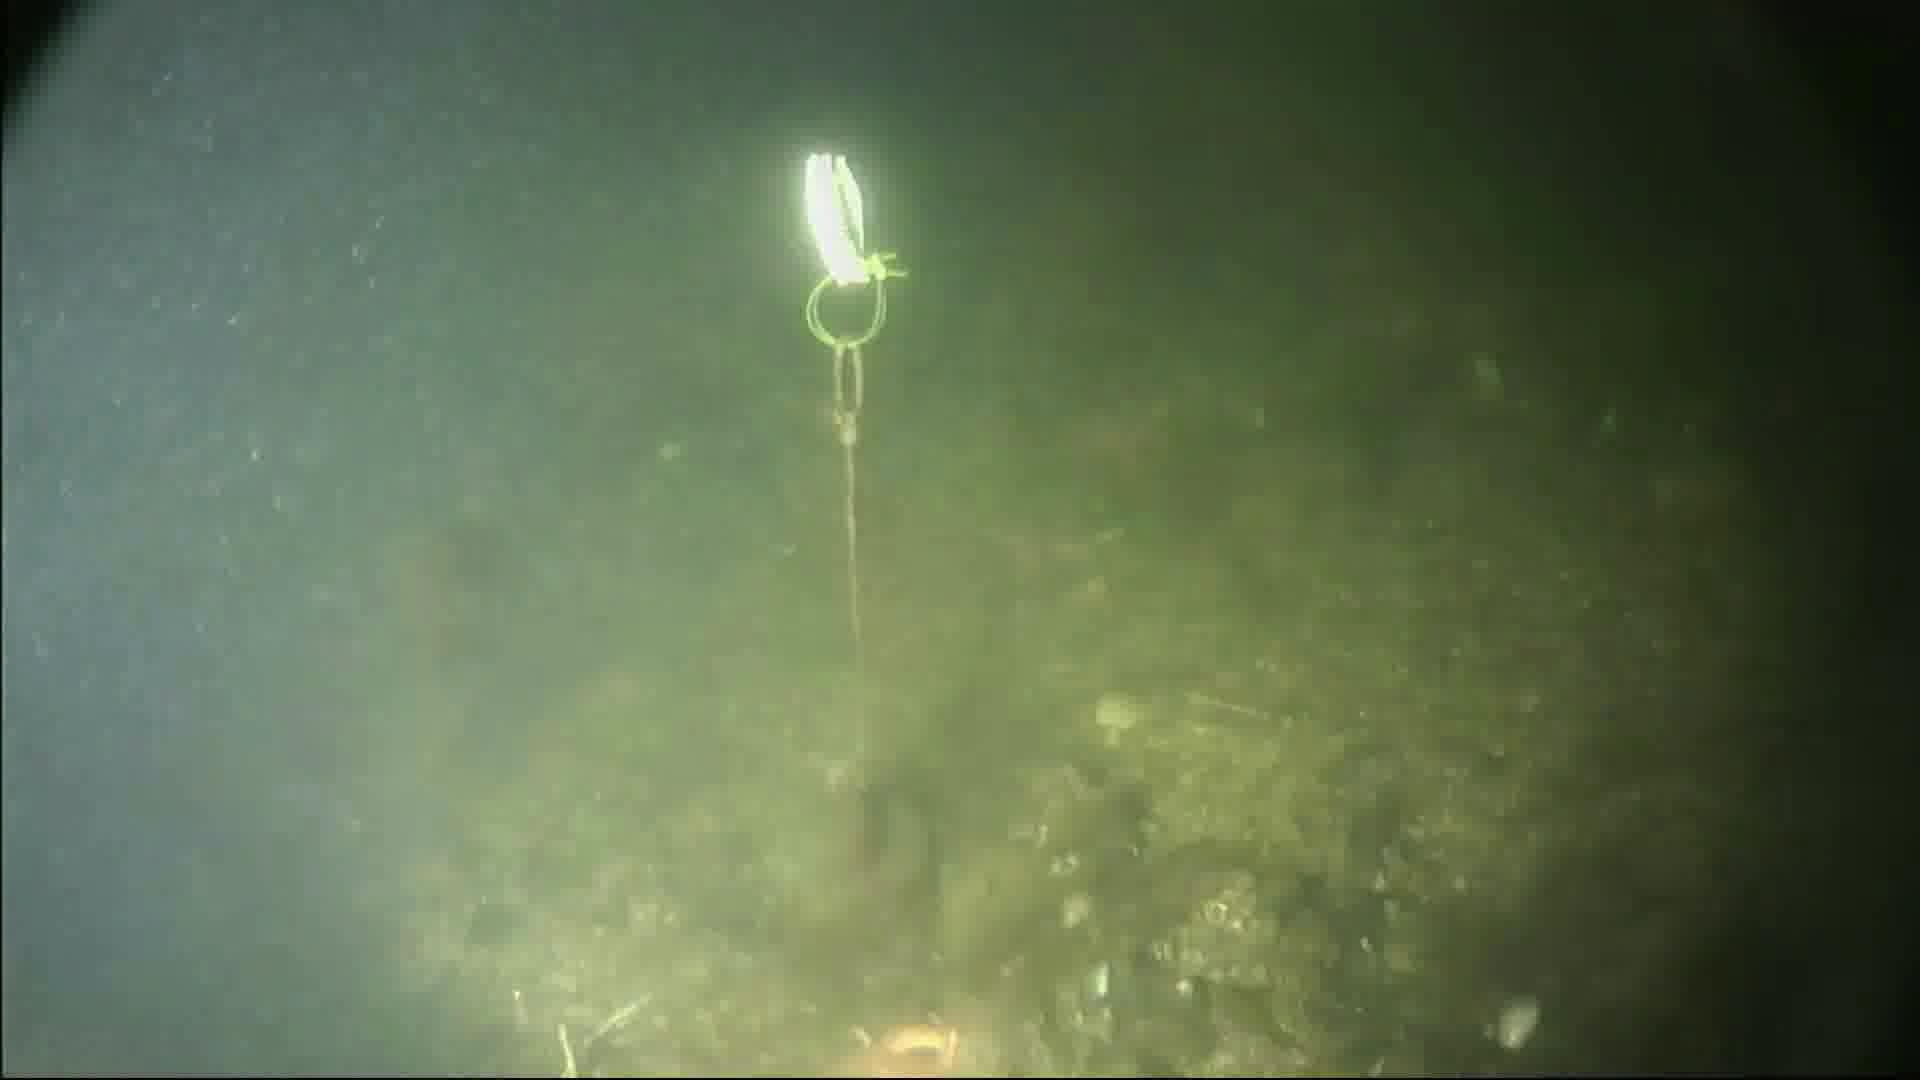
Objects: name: starfish